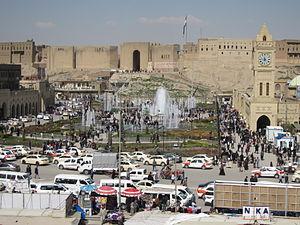
Erbil est une ville d'Irak qui est la capitale du Kurdistan irakien. Elle est aussi la capitale de la province d'Erbil. Peuplée d'environ un million et demi d'habitants, elle se trouve à 77 kilomètres à l'est de Mossoul.